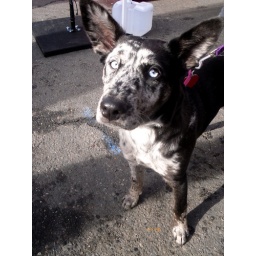
A black and white speckled dog at 2009 BackYard Bang in Denver, CO